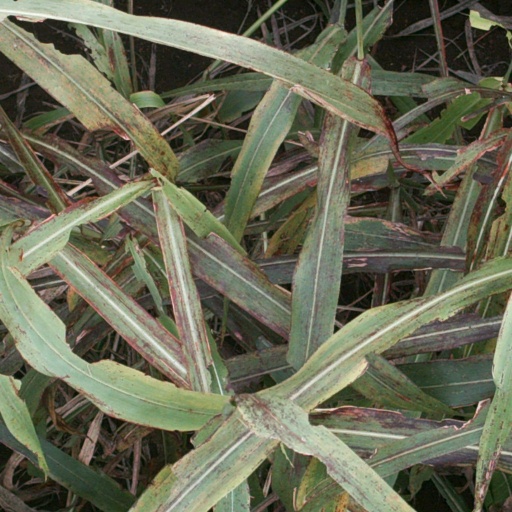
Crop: sorghum